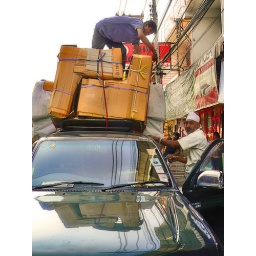
Outside a furniture shop in Chiangmai....hope the roof on the car remained intact throughout the journey!